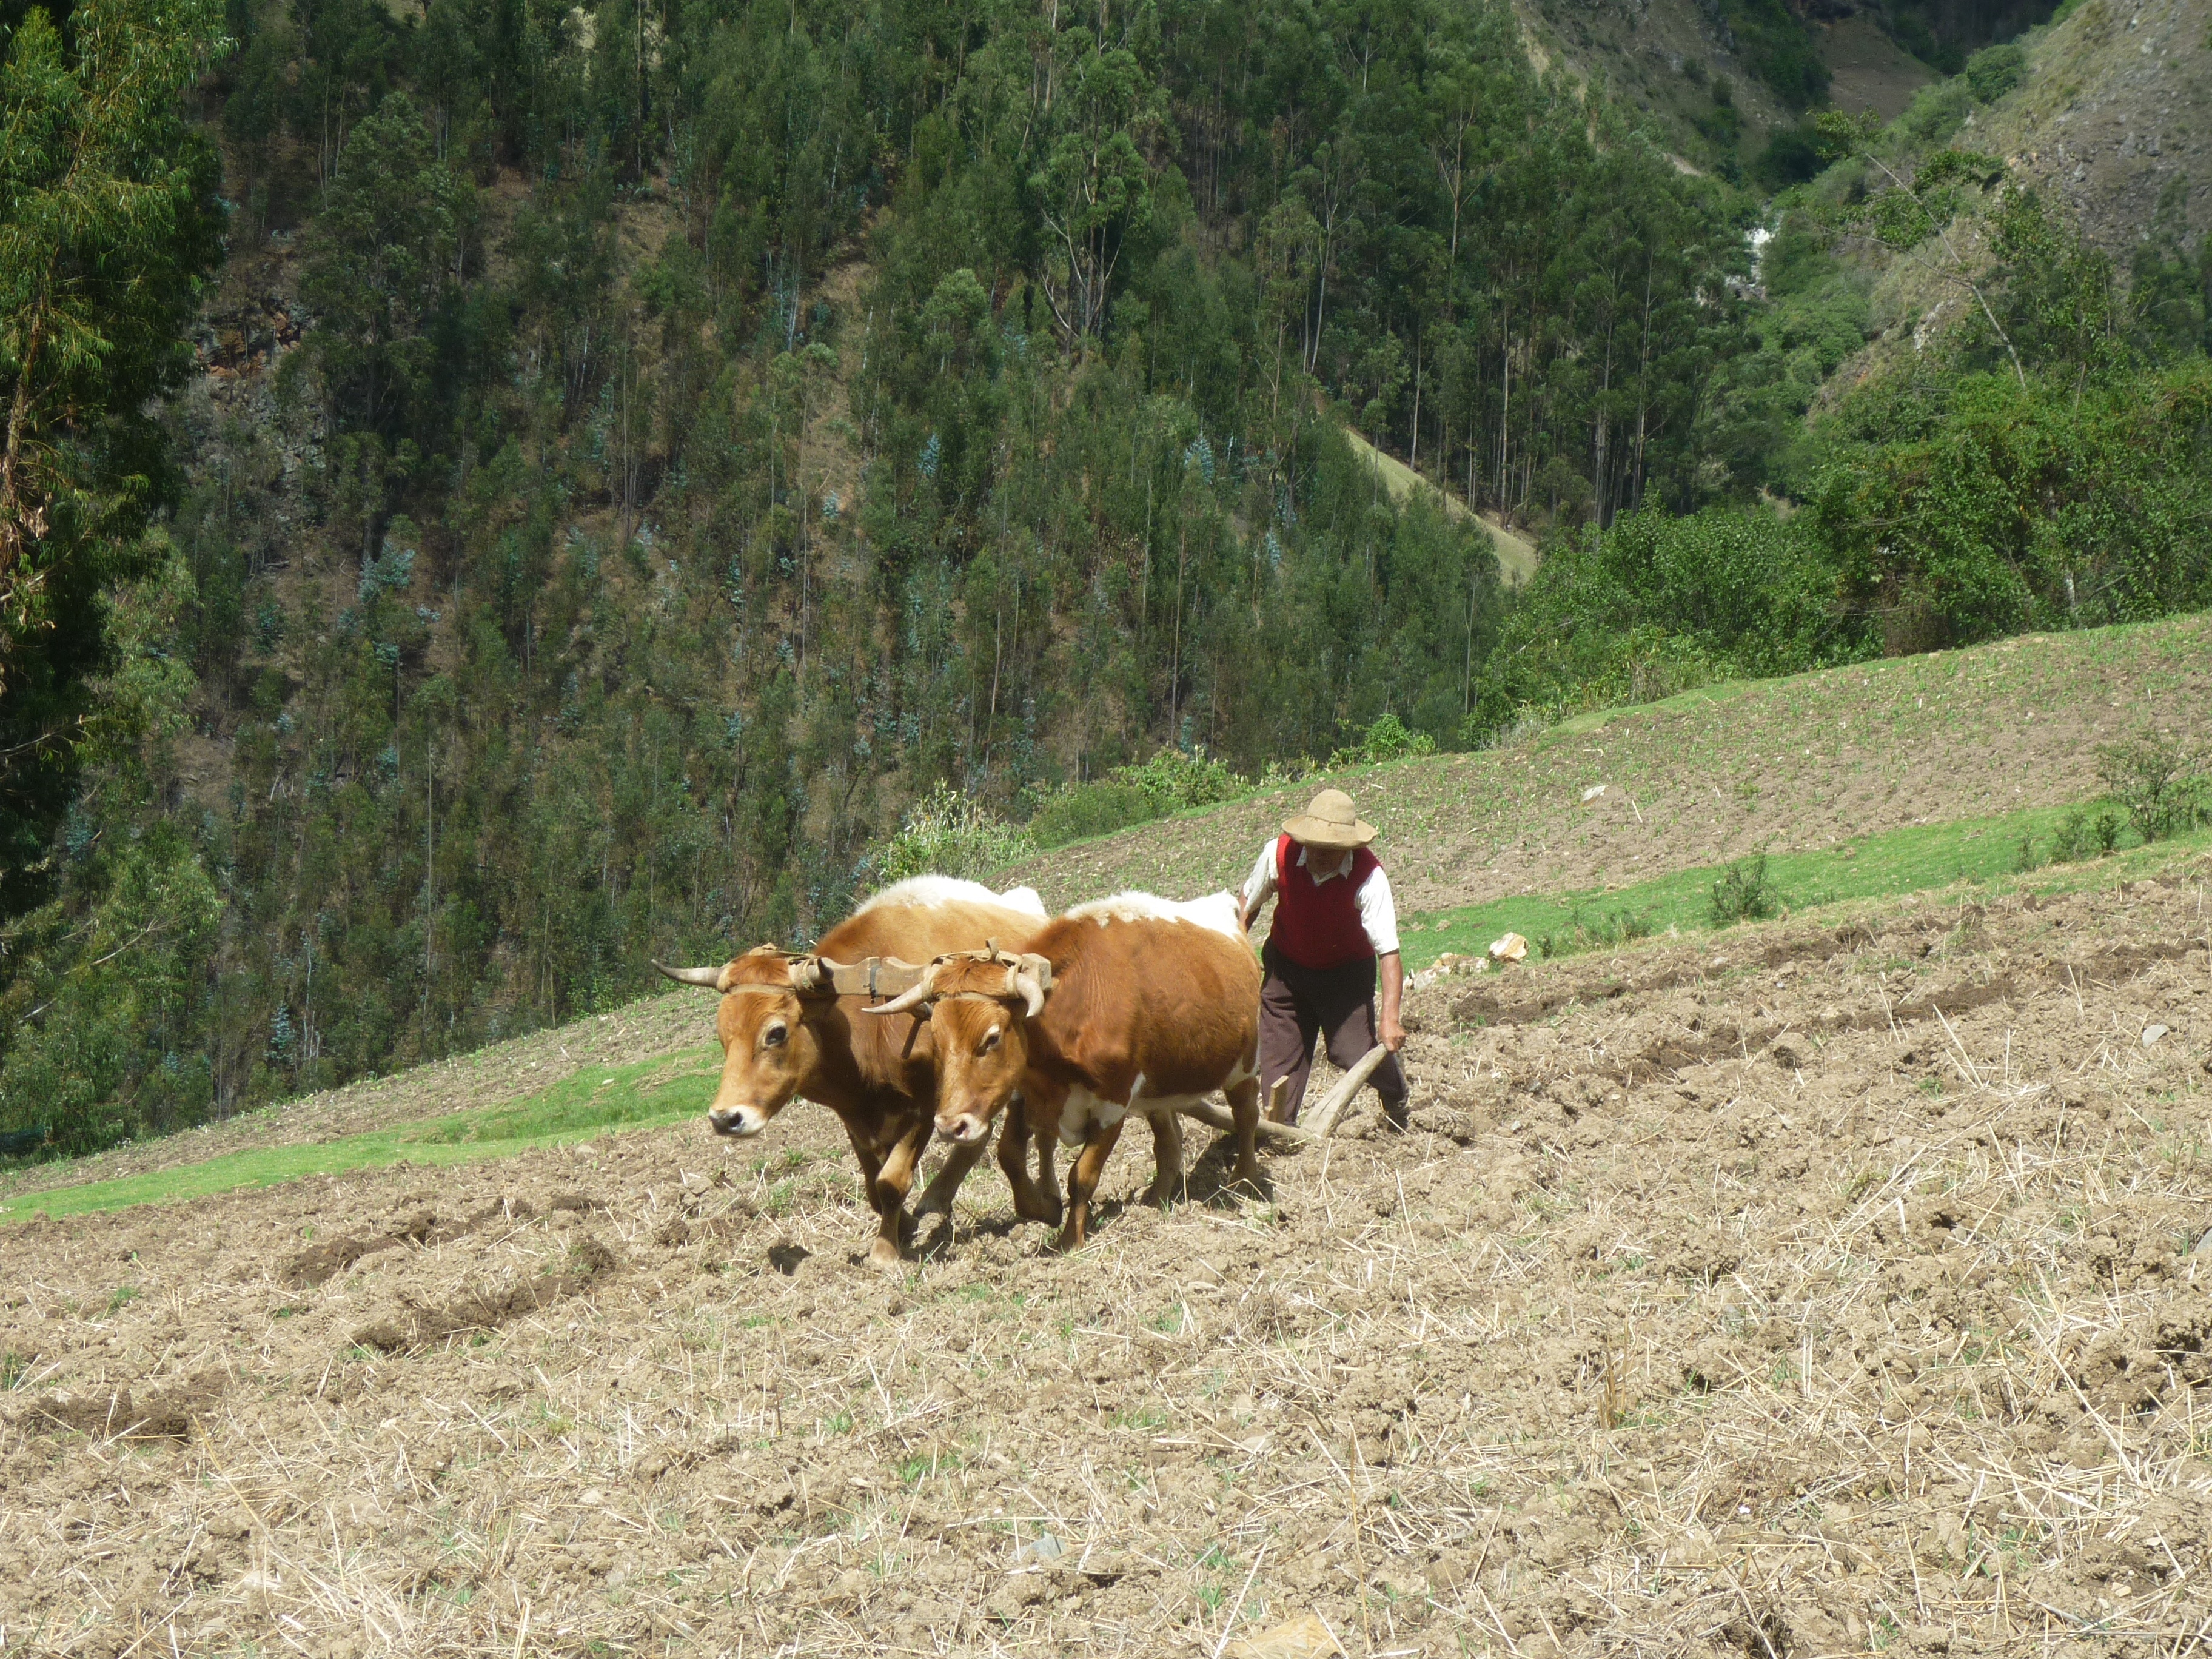
landscape, nature, grass, field, farm, meadow, food, green, herd, pasture, grazing, livestock, mammal, agriculture, peru, calf, stable, cows, grassland, animals, mount, horns, ecosystem, toro, veal, rural area, animal nature, animal husbandry, mammal animal, black and white cows, love animals, herding, cattle like mammal